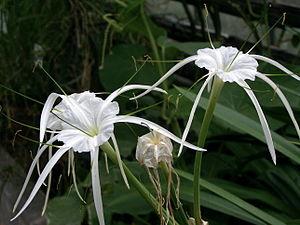
Hymenocallis littoralis ou Hyménocalle littoral ou lys araignée est une espèce végétale de la famille des Amaryllidaceae, originaire des régions côtières plus chaudes d’ Amérique latine, largement cultivée et naturalisée dans de nombreux pays tropicaux.